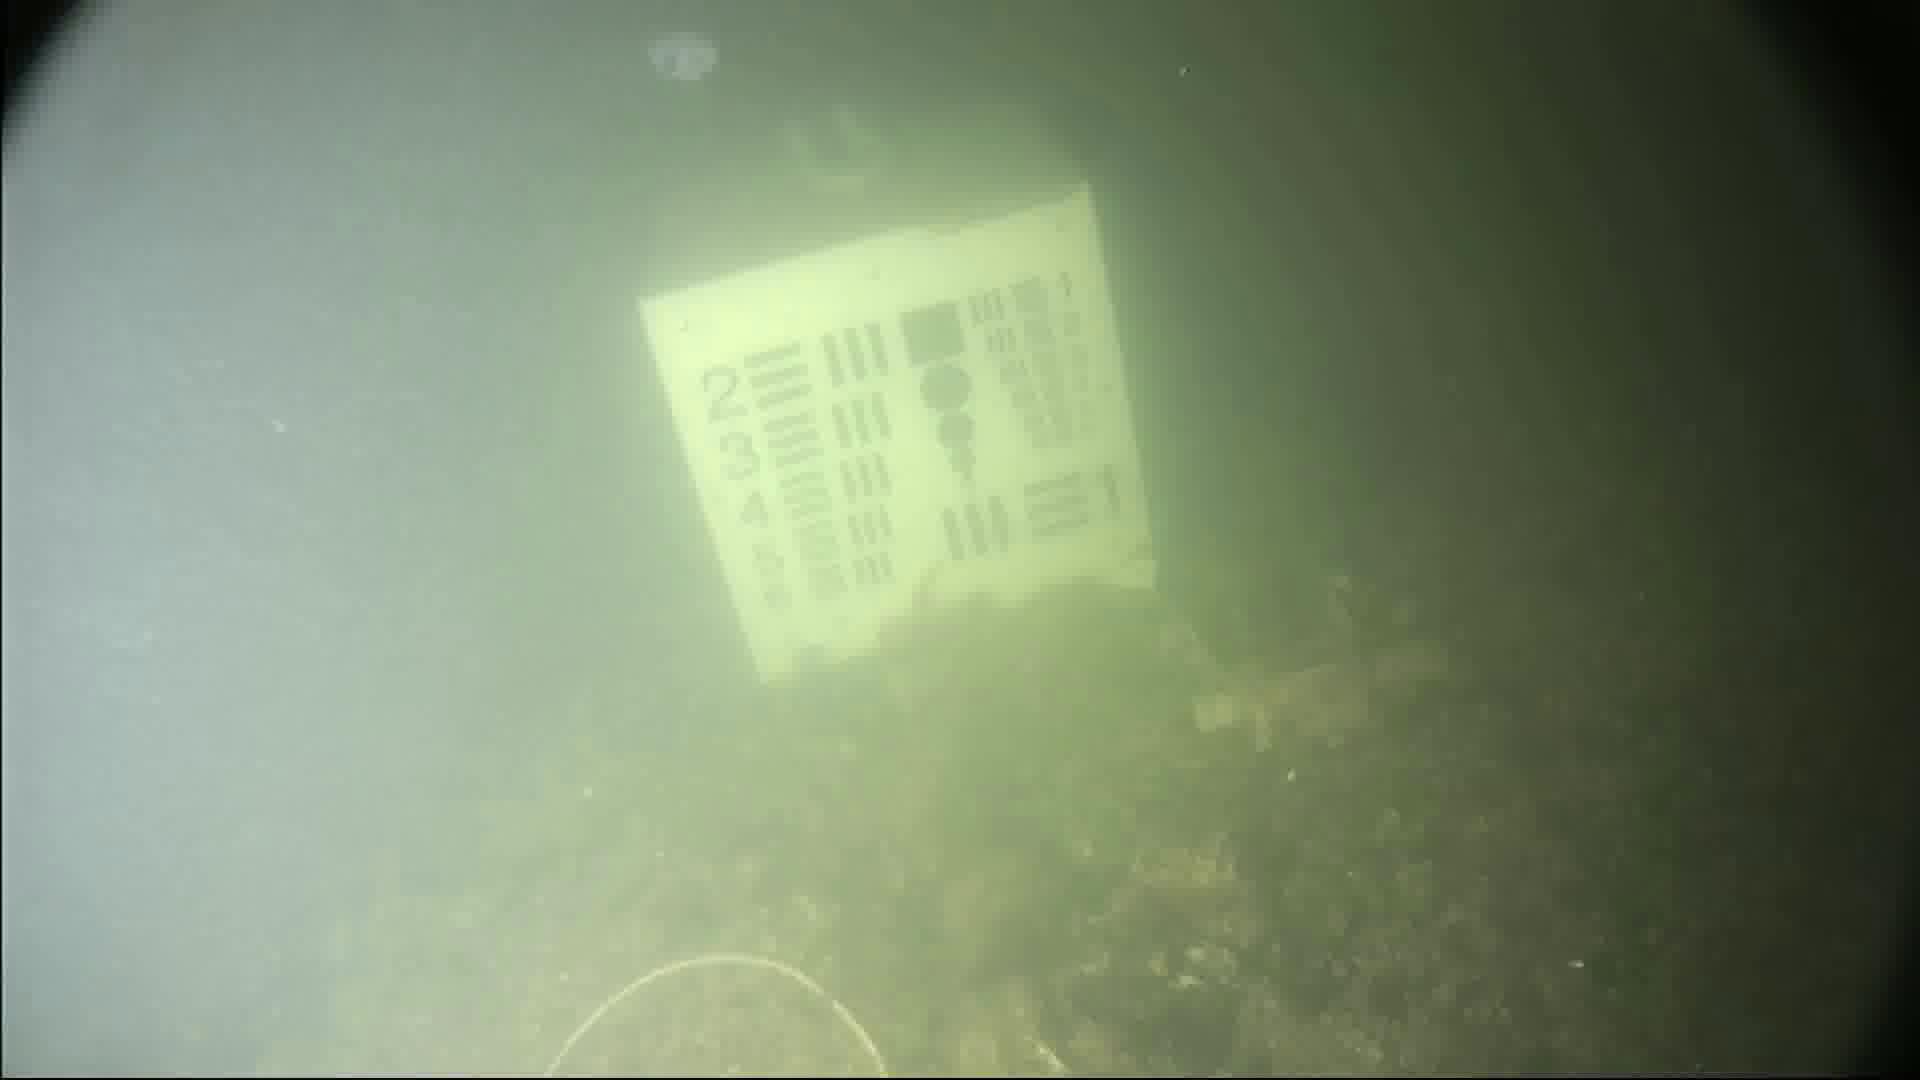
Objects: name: jellyfish